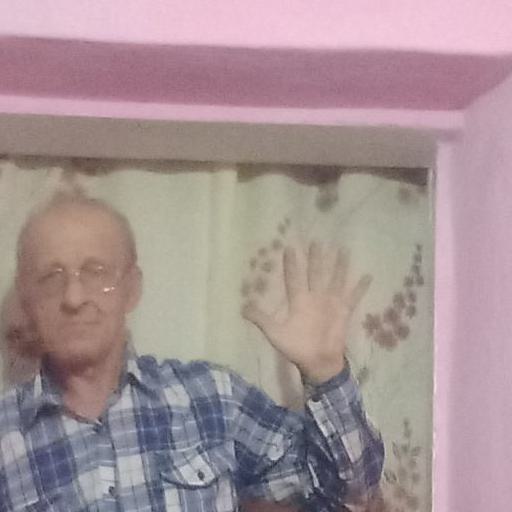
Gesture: palm